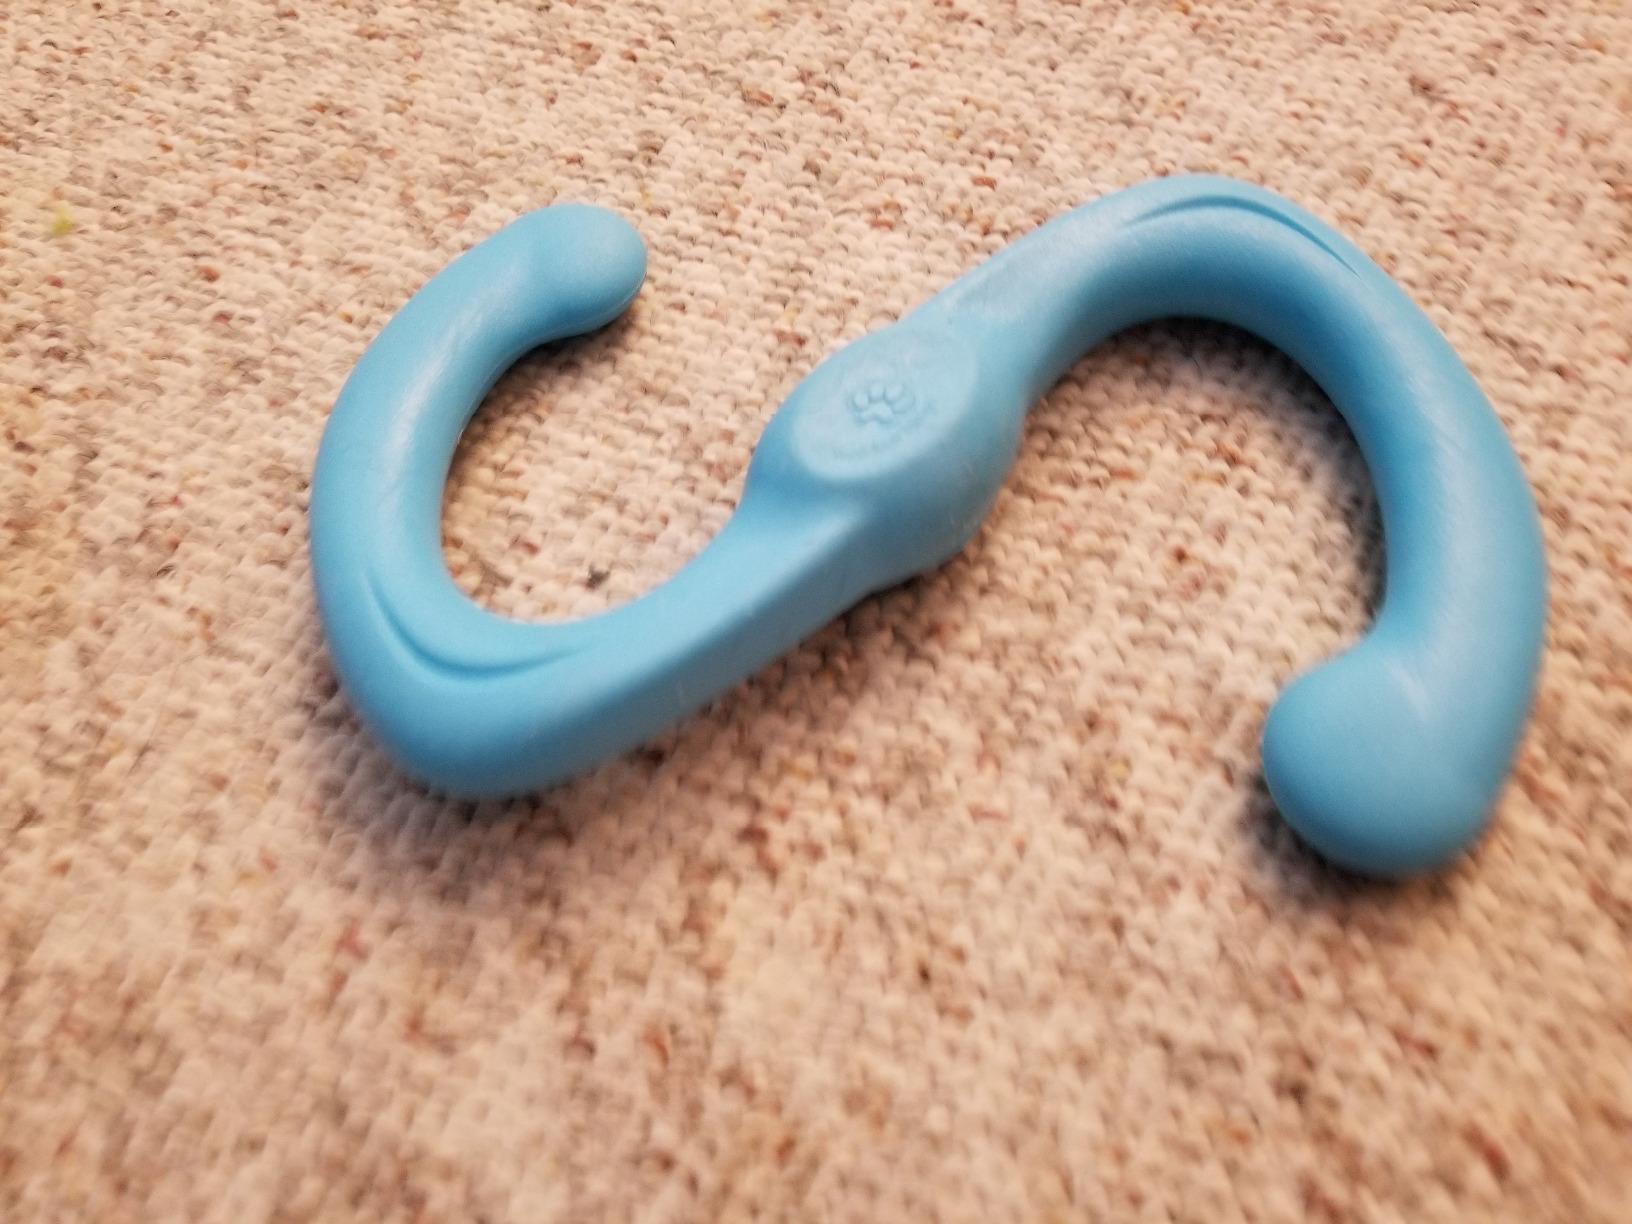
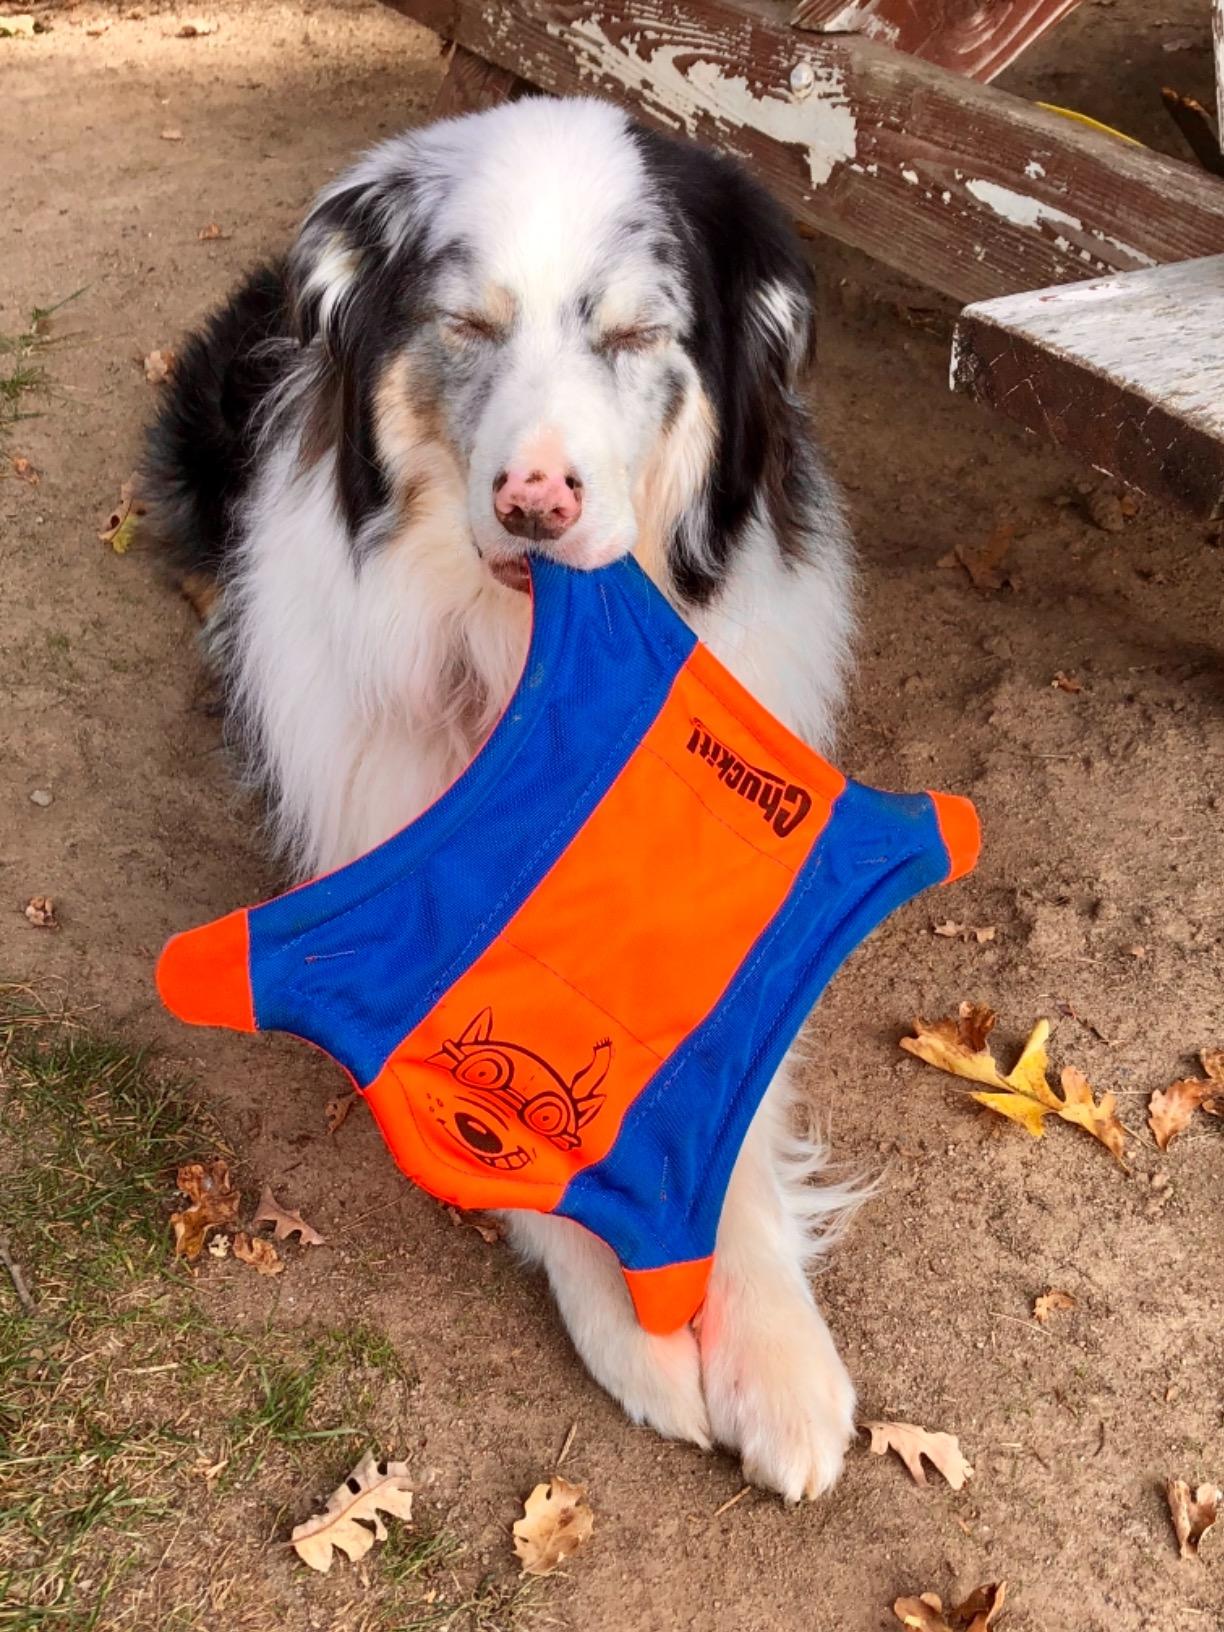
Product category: items_toy
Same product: no